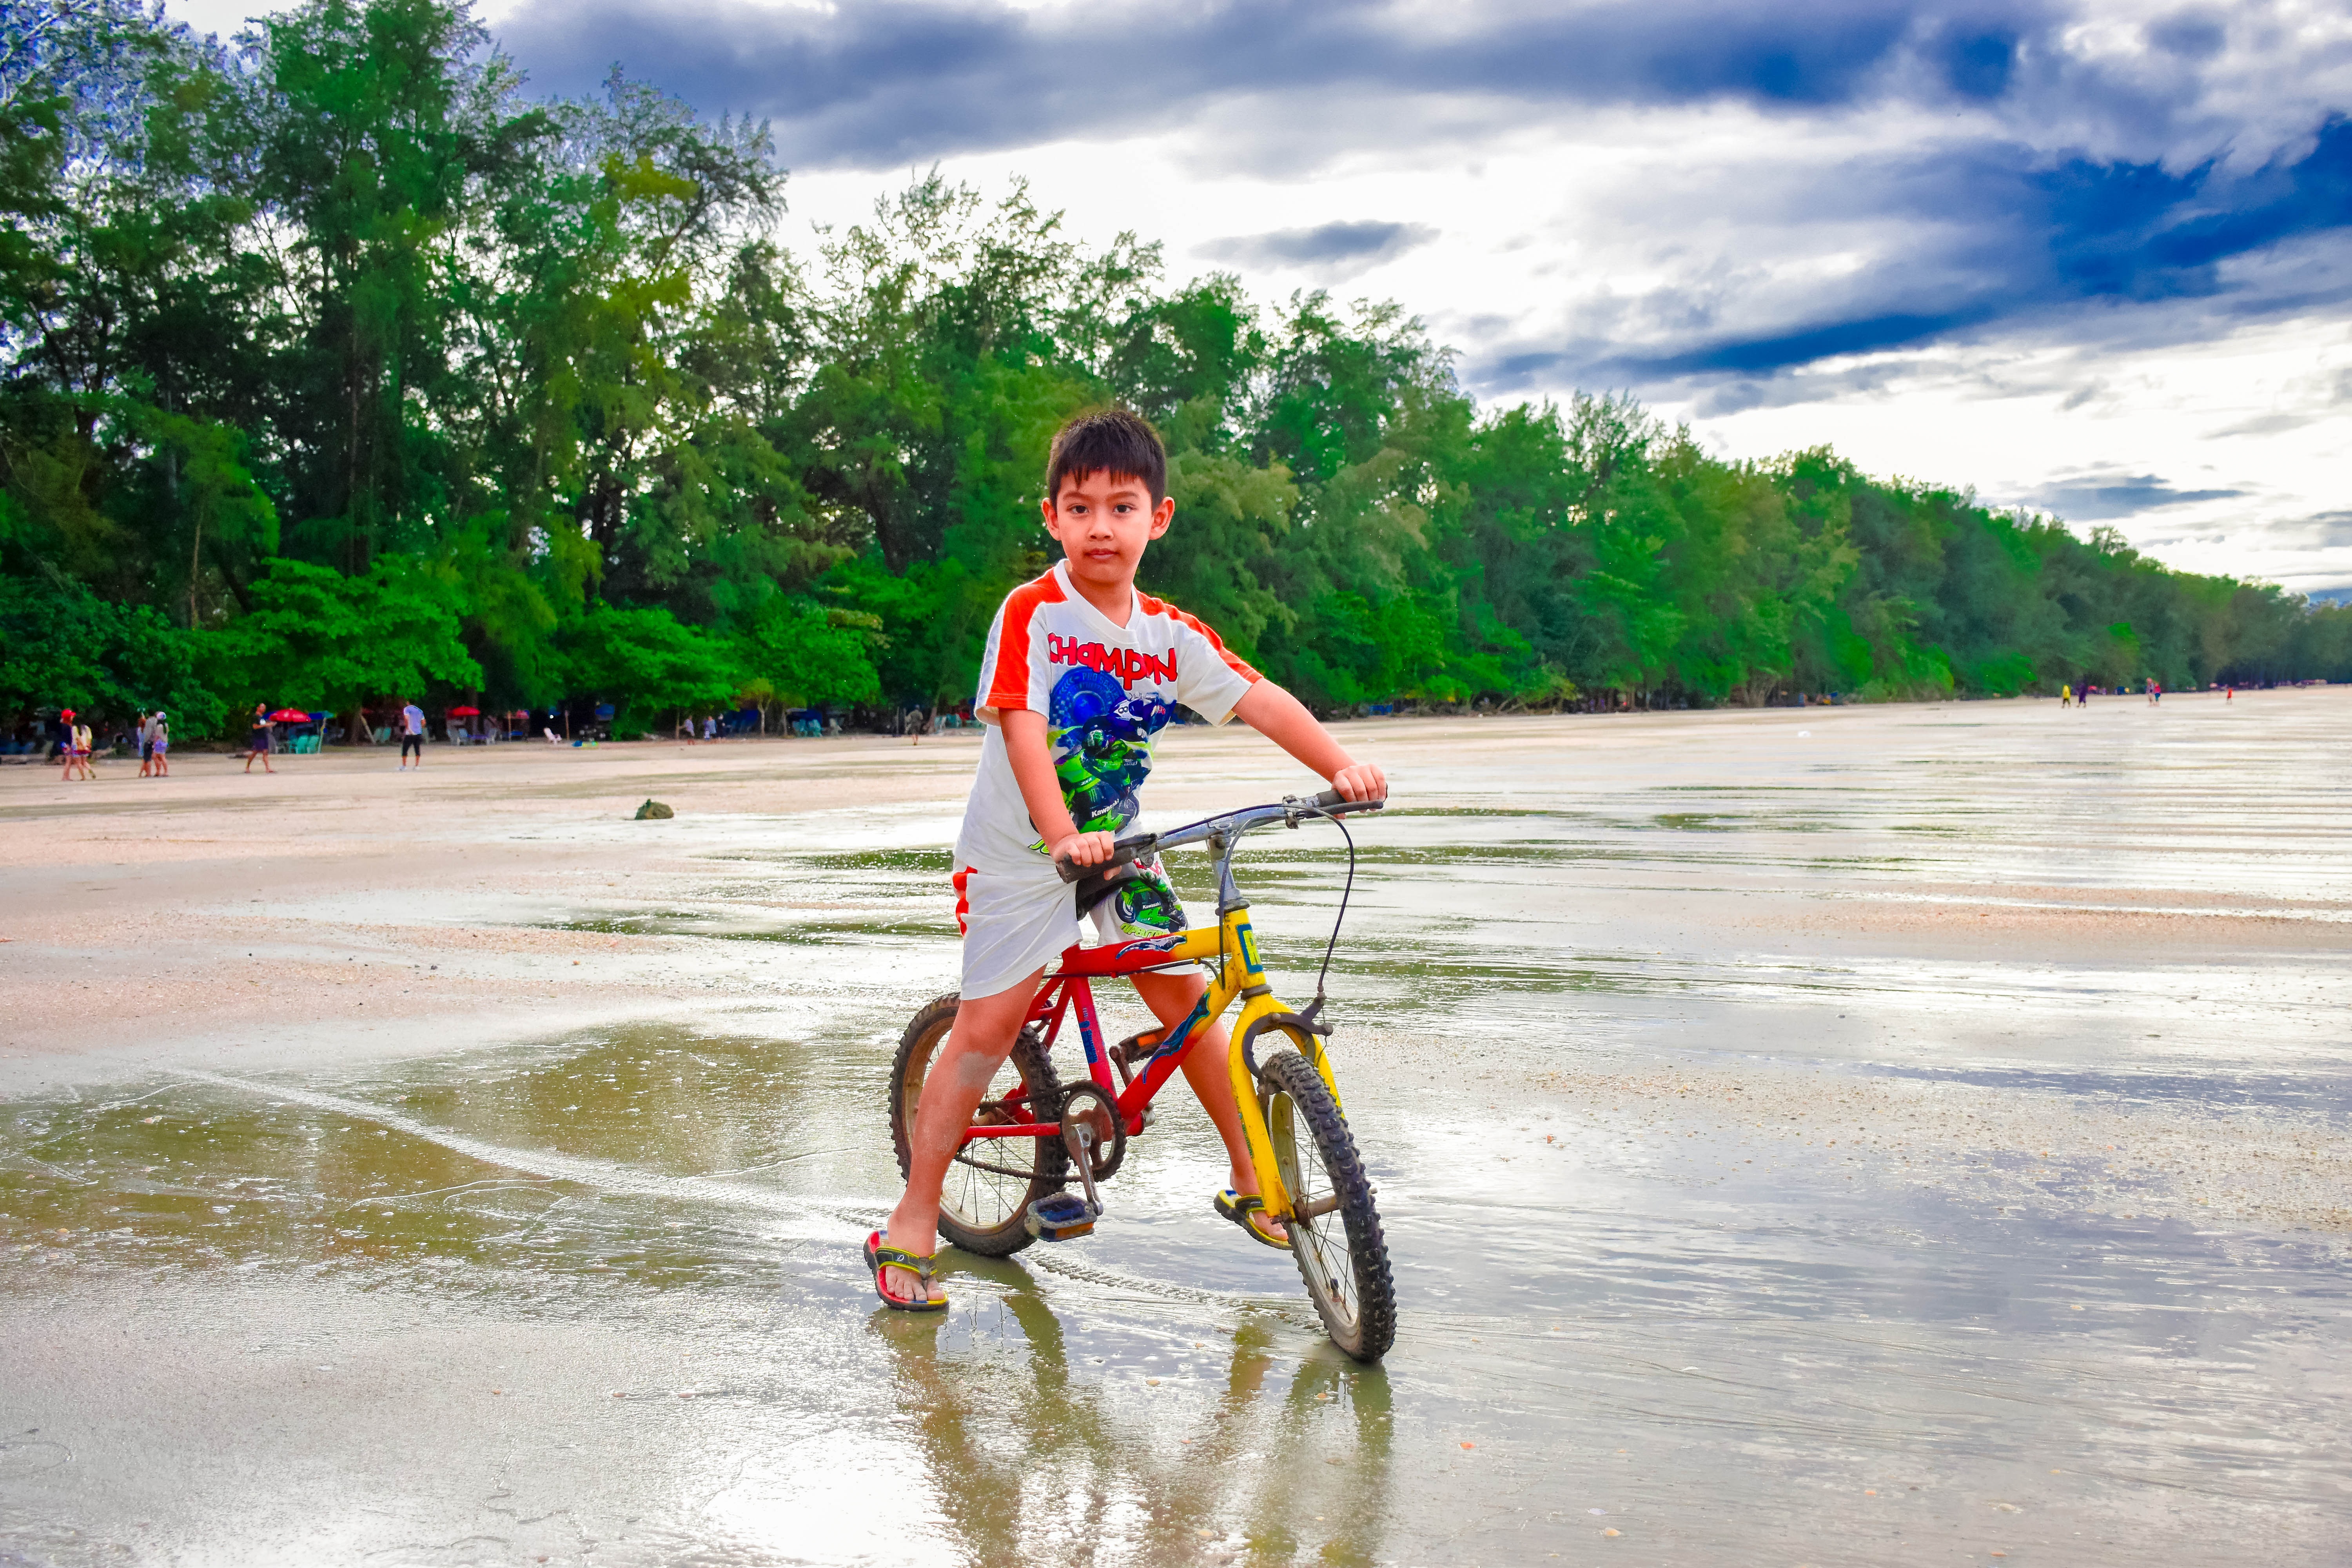
cycling, bicycle, vehicle, road cycling, endurance sports, sports, mountain bike, sports equipment, duathlon, cycle sport, triathlon